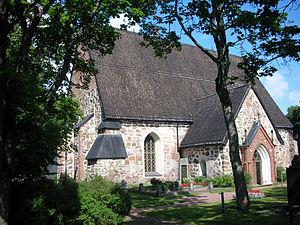
Cet article recense les églises évangéliques-luthériennes de Finlande.